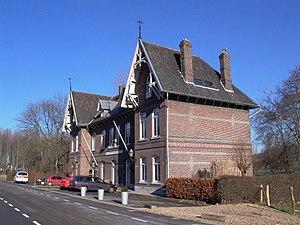
La vallée du Geer, en néerlandais Jekerdal, est un paysage naturel et le bassin versant du Geer dans la commune de Maastricht. La vallée est bordée par la montagne Saint-Pierre à l'est et par le Cannerberg à l'ouest. Le long du Geer se trouvent plusieurs moulin à eau tel que le moulin de Nekum. À l'extrémité sud se trouve le château de Neercanne et, de l'autre côté de la frontière belge, dans la ville de Kanne.